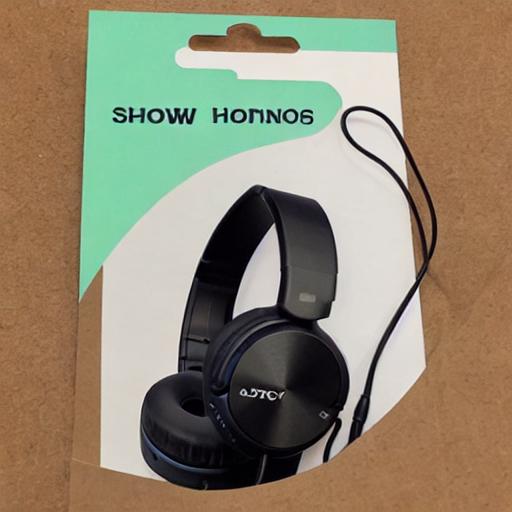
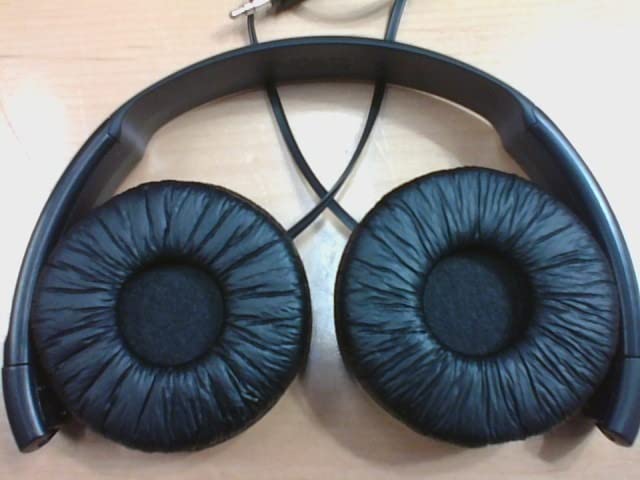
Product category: headphones
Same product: no